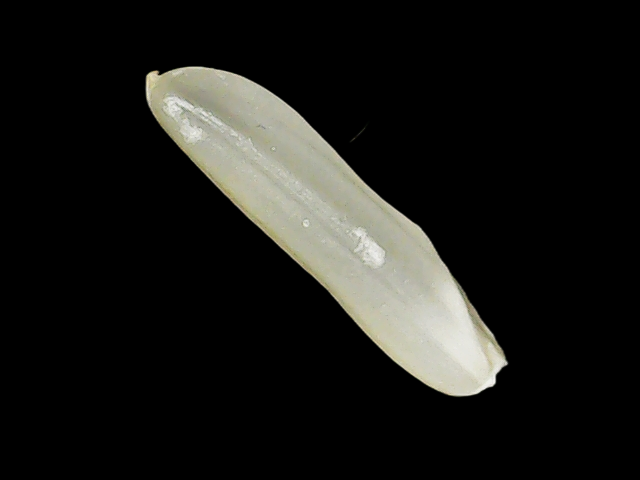
Rice variety: Binadhan25